An Inconvenient Tax

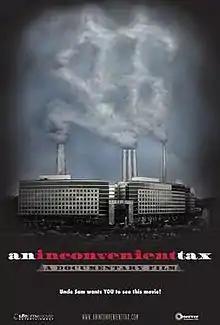
Theatrical release poster

An Inconvenient Tax is a 2010 documentary film produced by Life Is My Movie Entertainment. The film explores the history of the income tax in the United States and the causes of its many complexities.